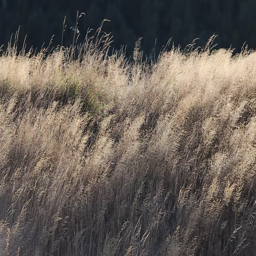
dry grass swinging in the wind